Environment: real
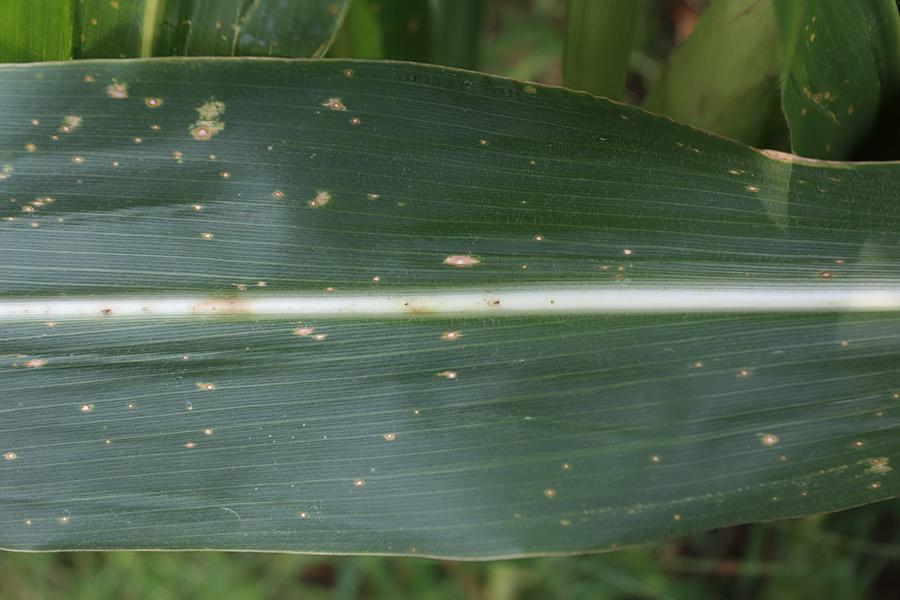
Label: gray_leaf_spot